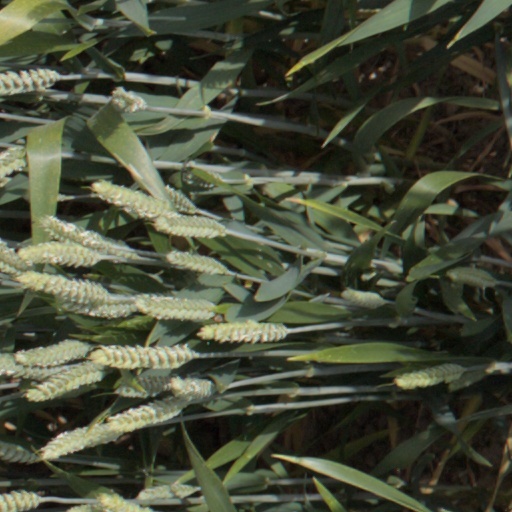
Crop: wheat